Steve Kagen

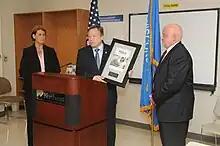
Kagen accepts an award from the Visiting Nurse Associations of America in 2010.

The predominant legislative issue Kagen stressed during his 2006 campaign was an initiative he called "No Patient Left Behind." This proposal provides for open disclosure of all health care-related prices, unitary pricing where every citizen pays the same amount for the same product or service, a single insurance risk pool to leverage down insurance and prescription drug prices, set deductibles at 3% of a household's federal taxable income, and provide coverage to all children and working adults.